2019 Indonesian general election

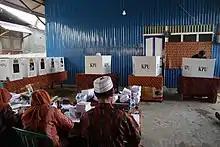
A voting station in Samarinda, East Kalimantan.

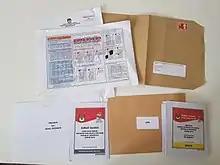
Postal voting documents sent to an Indonesian voter in the United Kingdom.

The voting age for the election is 17, or less if already married. In practice, the Marriage Law 16 of 2019 raised the minimum age of marriage for women from 16 to 19 (in line with men), unless given a dispensation by the Indonesian Supreme Court. This means there will be, by 2024, practically no-one under the age of 17 qualified to vote, despite this being allowed for under election Law. Indonesians living overseas could vote in either the embassies and consulates, mobile polling stations, or by post, with the voting taking place on 8–14 April.